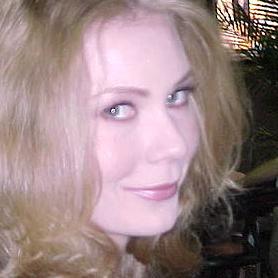
Age: 24